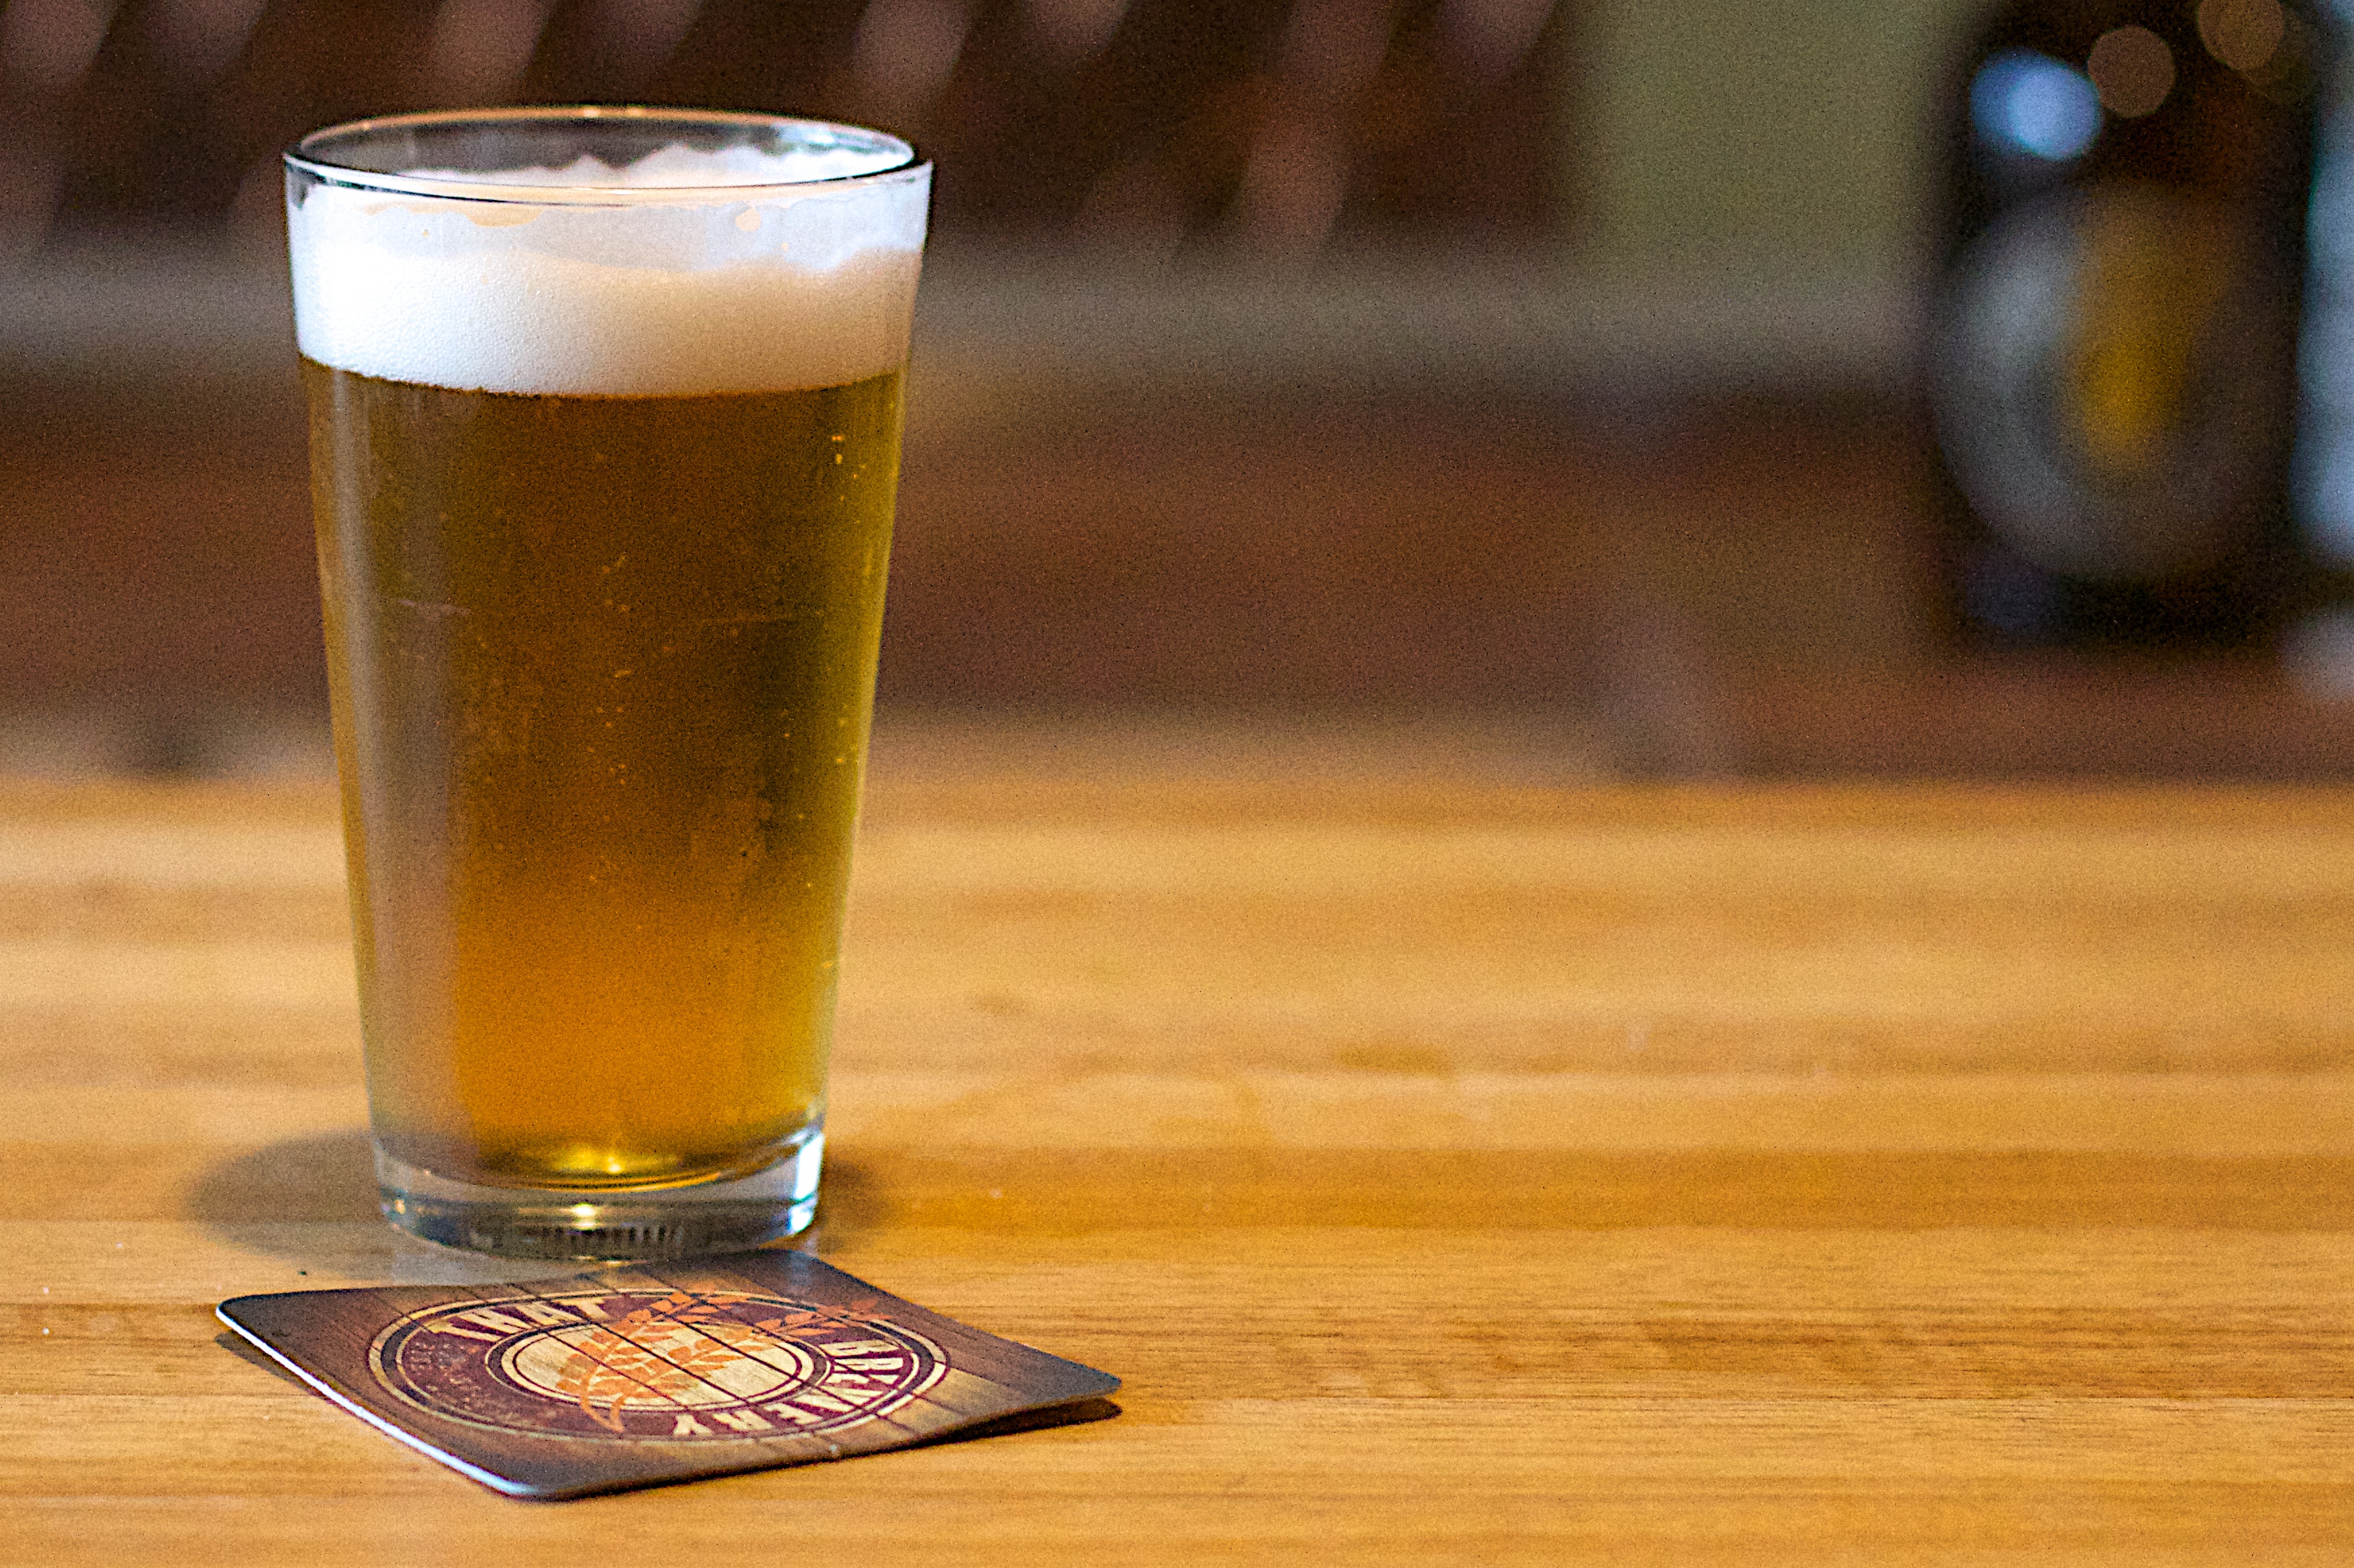
drink, beer, cocktail, liqueur, alcoholic beverage, distilled beverage, pint us, beer cocktail